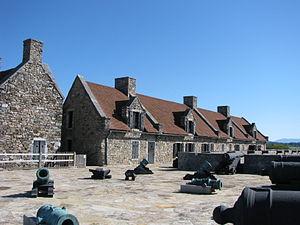
Le Fort Ticonderoga, appelé Fort Carillon de 1755 à 1759, est un important fort construit par les Français au XVIIIᵉ siècle à l'extrémité sud du lac Champlain en Nouvelle-France, dans l'État actuel de New York, aux États-Unis. Il a été bâti par Michel Chartier de Lotbinière, lieutenant et ingénieur ordinaire du roi, de 1755 à 1757. Le nom « Ticonderoga » provient de l'iroquois « tekontaró:ken », signifiant « à la jonction de deux cours d'eau ».